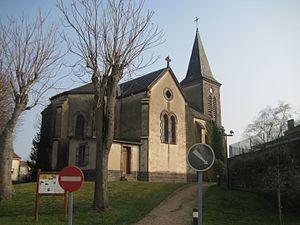
église de Lussat, Puy de dôme